Tututawa

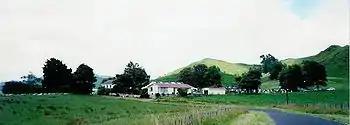
Tututawa Hall and old schoolhouse during the 2001 district Centennial.

While electricity reached Tututawa in 1953, the same year saw the closing of the post office, followed three years later by the telephone office. The Domain Board and Hall Company merged in 1964, and the county took over the amenities the following year. Decline in the school roll led to consolidation with Douglas in 1969, helped by improvements to Mangaotuku Road over the Tututawa Saddle.